Ernests Gulbis

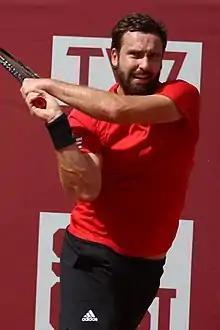
Gulbis at the 2022 BNP Paribas Primrose Bordeaux

Ernests Gulbis (born 30 August 1988) is a Latvian former professional tennis player. His career-high singles ranking is world No. 10, making him the only male Latvian tennis player ever to be ranked inside the top 10, a feat achieved in June 2014. In 2008, Gulbis won his first ATP Tour doubles title at the U.S. Men's Clay Court Championships, teaming with Rainer Schüttler, and in 2010, he won his first ATP Tour singles title in the Delray Beach, defeating Ivo Karlović in the final. In total, Gulbis has six ATP titles to his name. His best performance at a Grand Slam was reaching the semifinals of the 2014 French Open. He had previously reached the quarterfinals of the 2008 French Open.